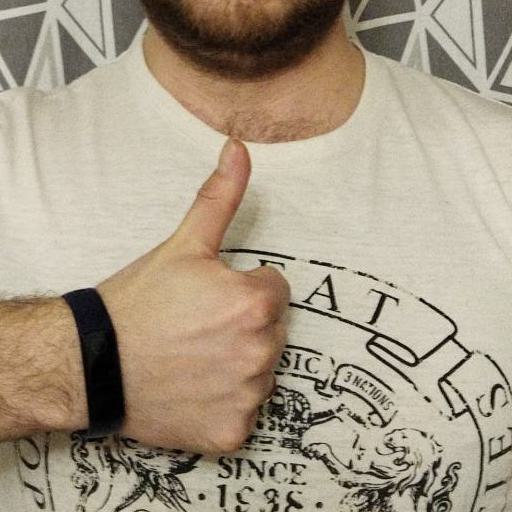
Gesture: like